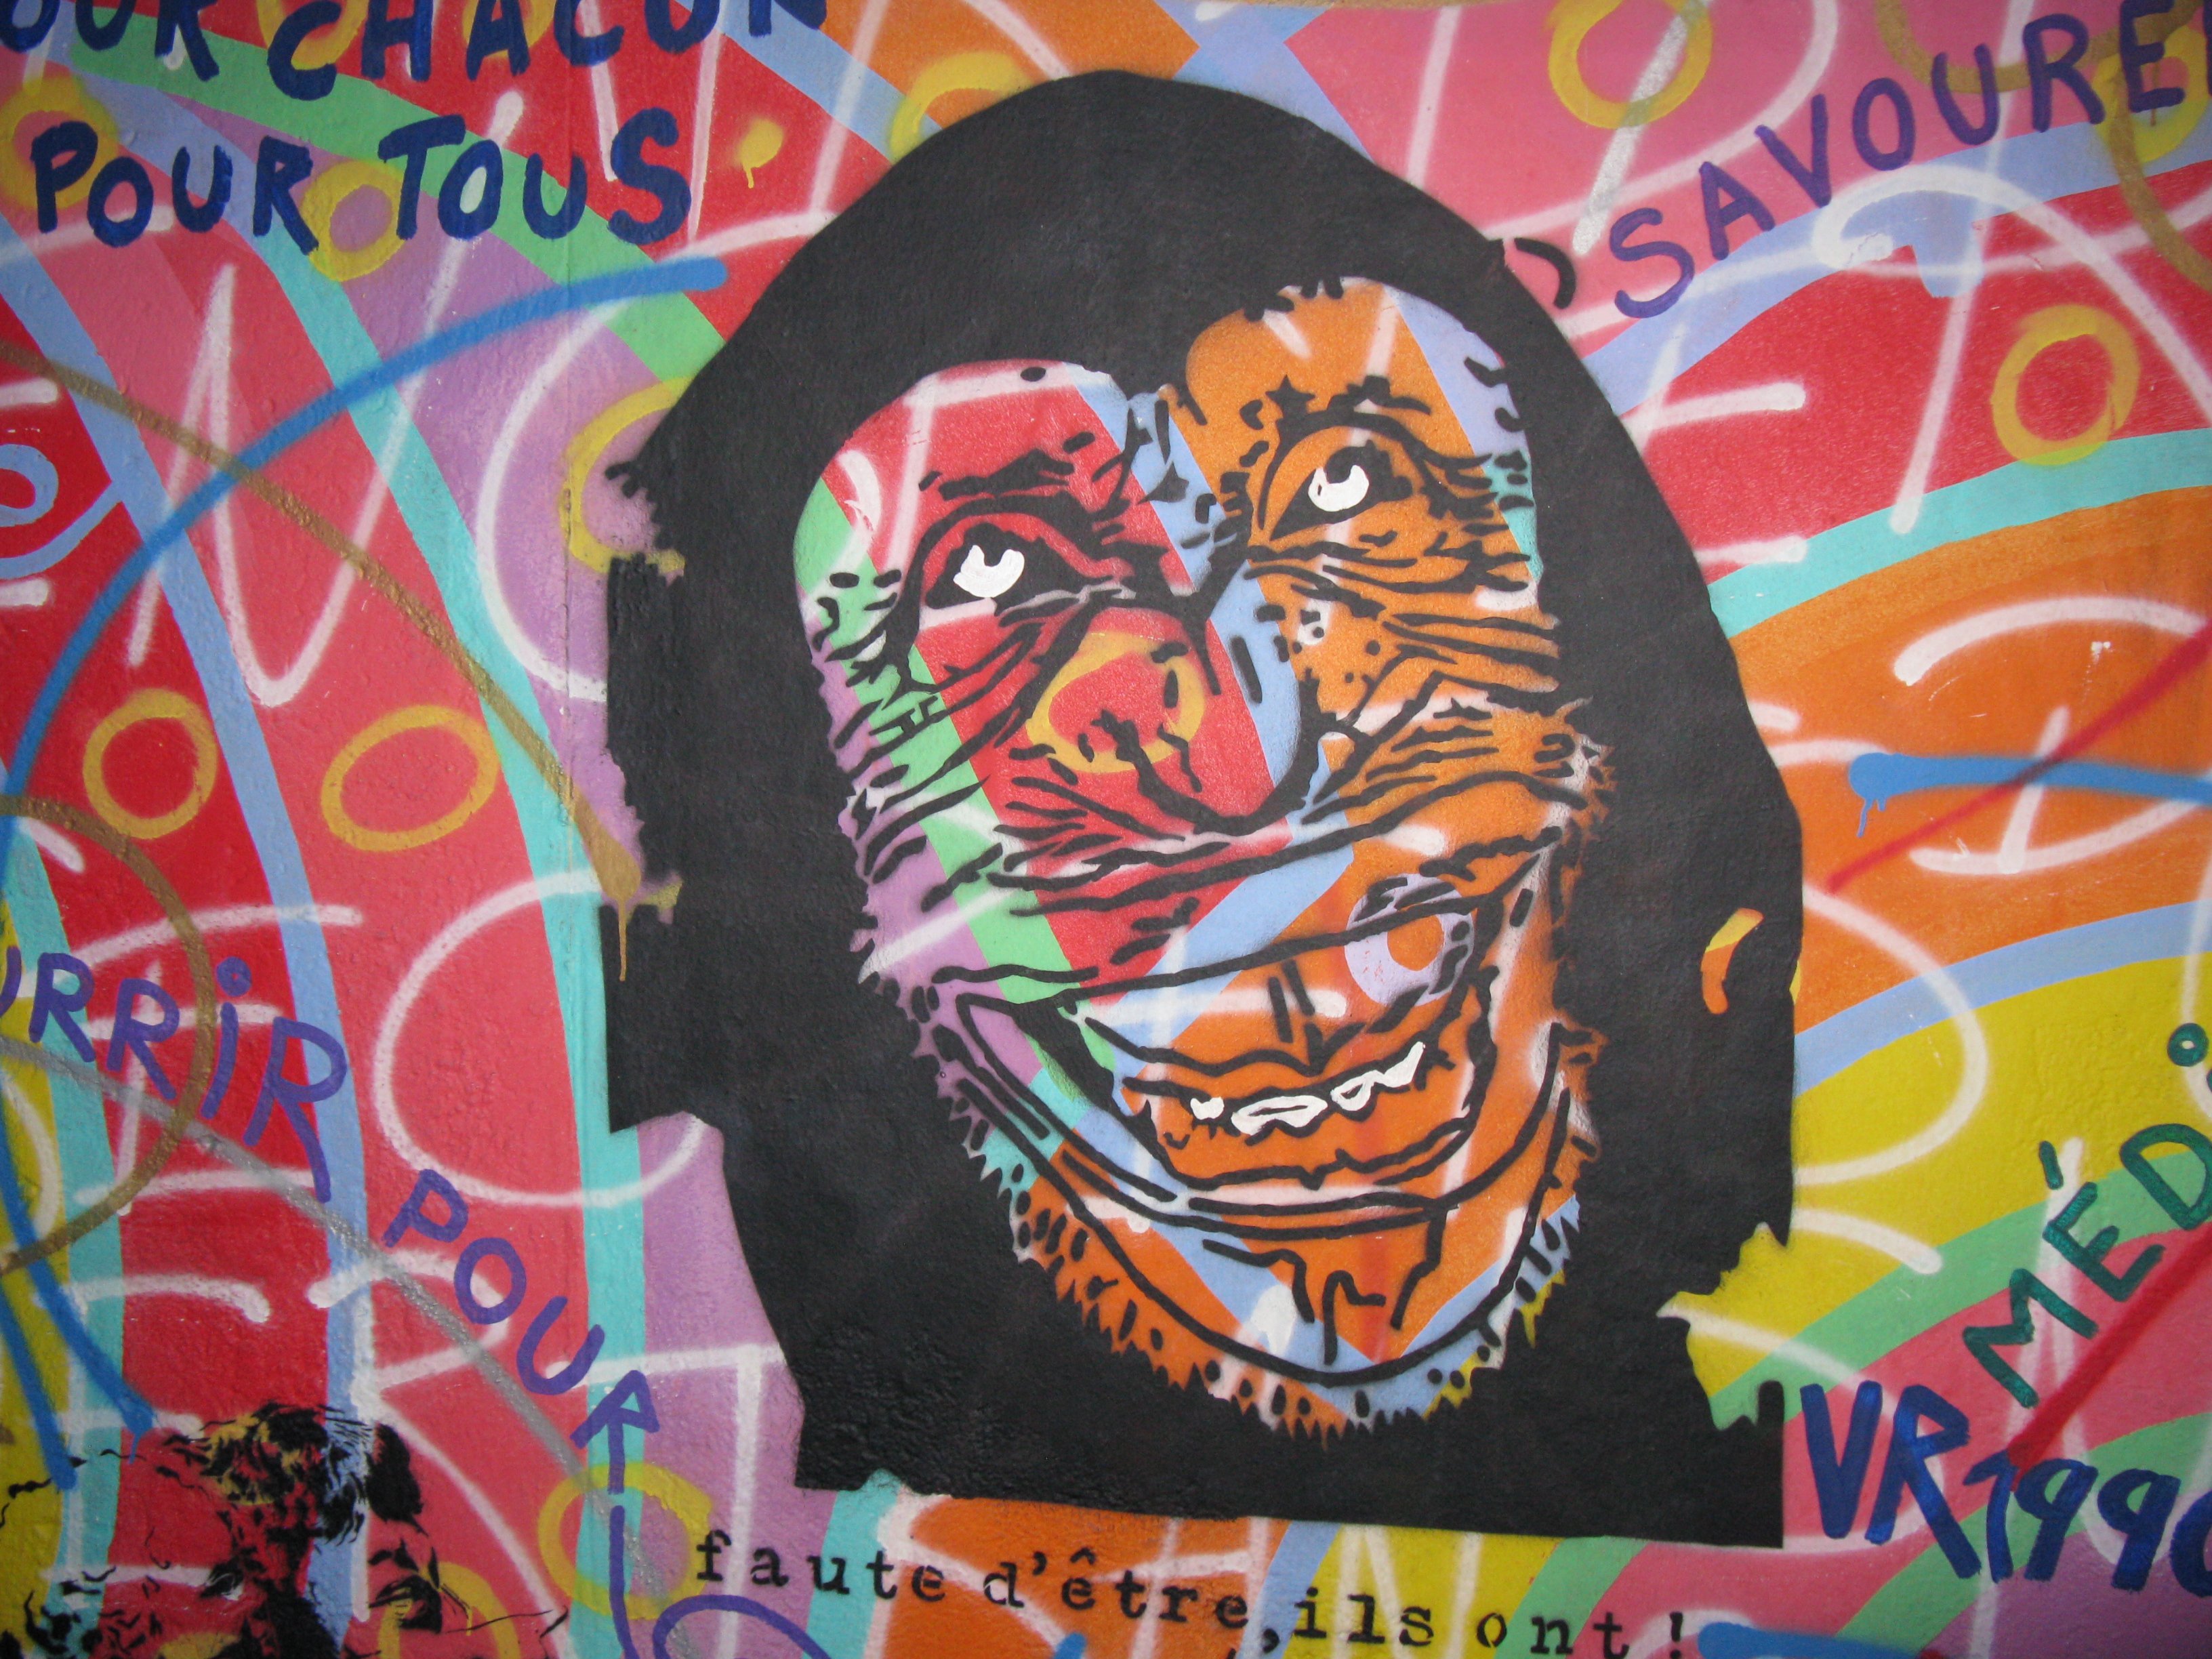
color, graffiti, painting, street art, art, vandalism, mural, berlin, peter fox